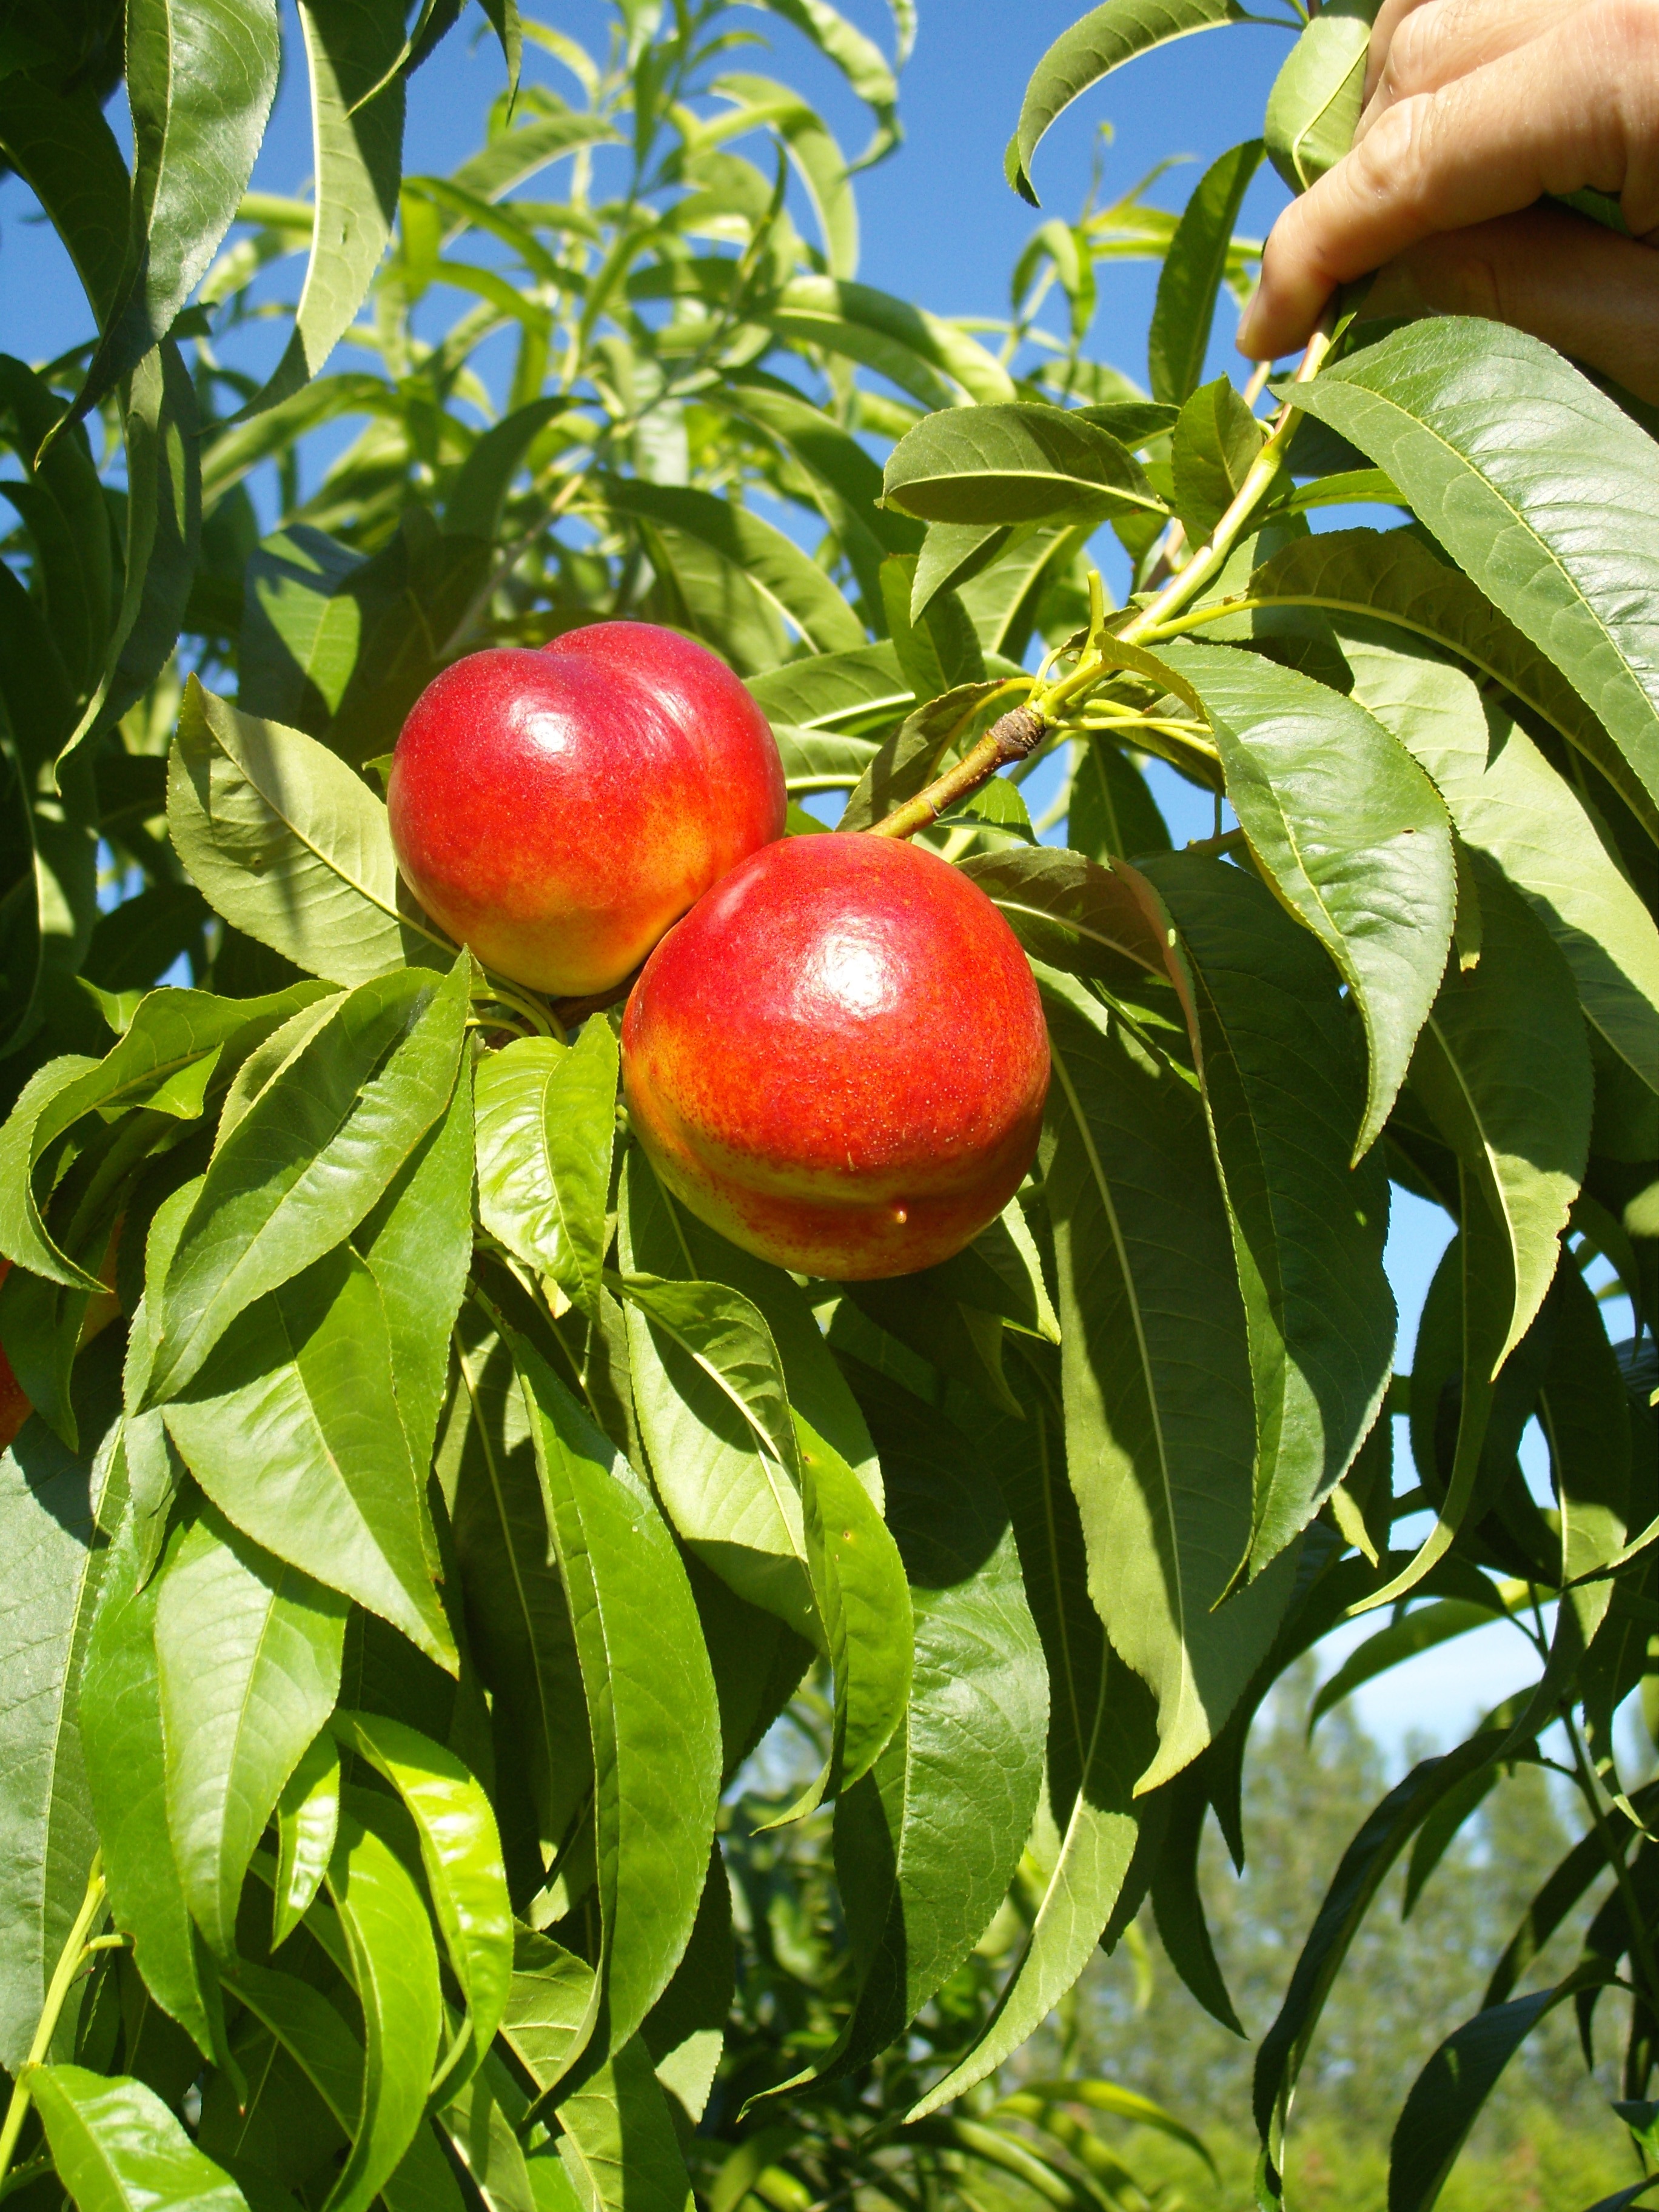
apple, tree, branch, plant, fruit, flower, ripe, food, red, produce, healthy, vitamins, citrus, nectarines, flowering plant, rose family, acerola, malpighia, stone fruit, bitter orange, land plant, calamondin